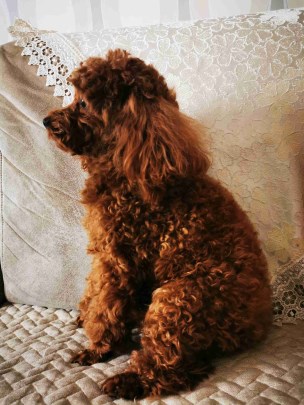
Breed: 7449-n000128-teddy